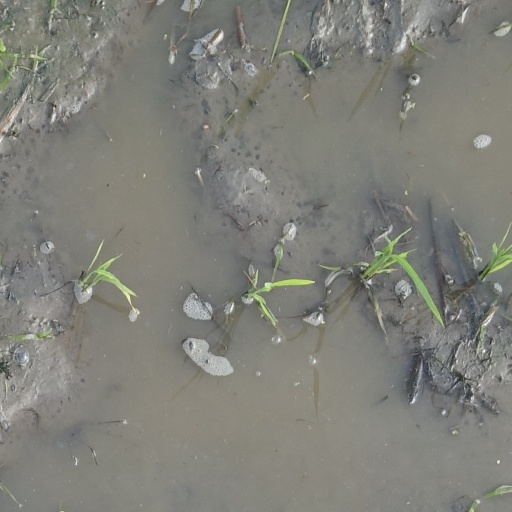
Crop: rice